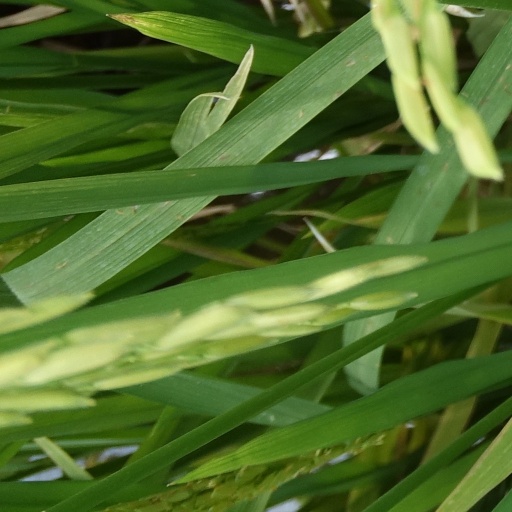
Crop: rice